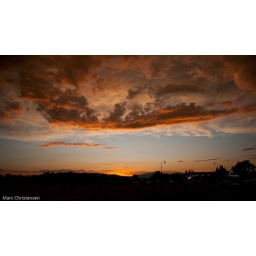
Sunset from a field near my house. The sky was on fire that night. Amazing.